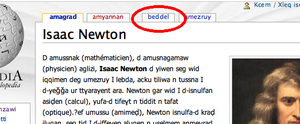
Le kabyle est une langue berbère du Nord parlée en Kabylie et également au sein de l'importante diaspora kabyle, en Algérie et dans d'autres pays. Le nombre de locuteurs est estimé à environ 3,5 millions en Kabylie et à environ 6 millions dans le monde, essentiellement à Alger et en France. Il s'agit de la deuxième langue berbère la plus parlée, après le chleuh.
L'alphabet berbère latin est un alphabet basé sur l'alphabet latin, comportant 23 lettres latines standards et 10 lettres supplémentaires. Sa forme a été fixée par le linguiste Mouloud Mammeri dans les années 1960.